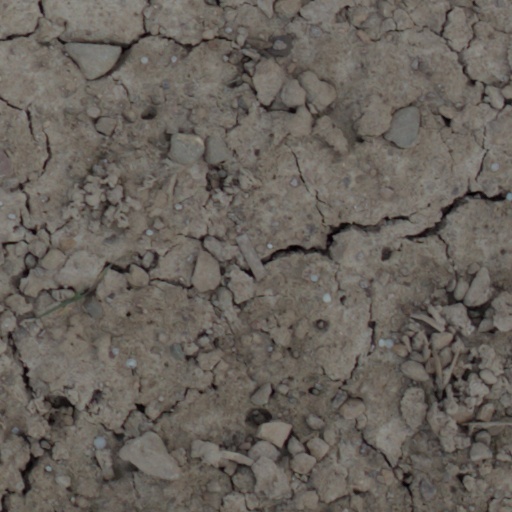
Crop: wheat